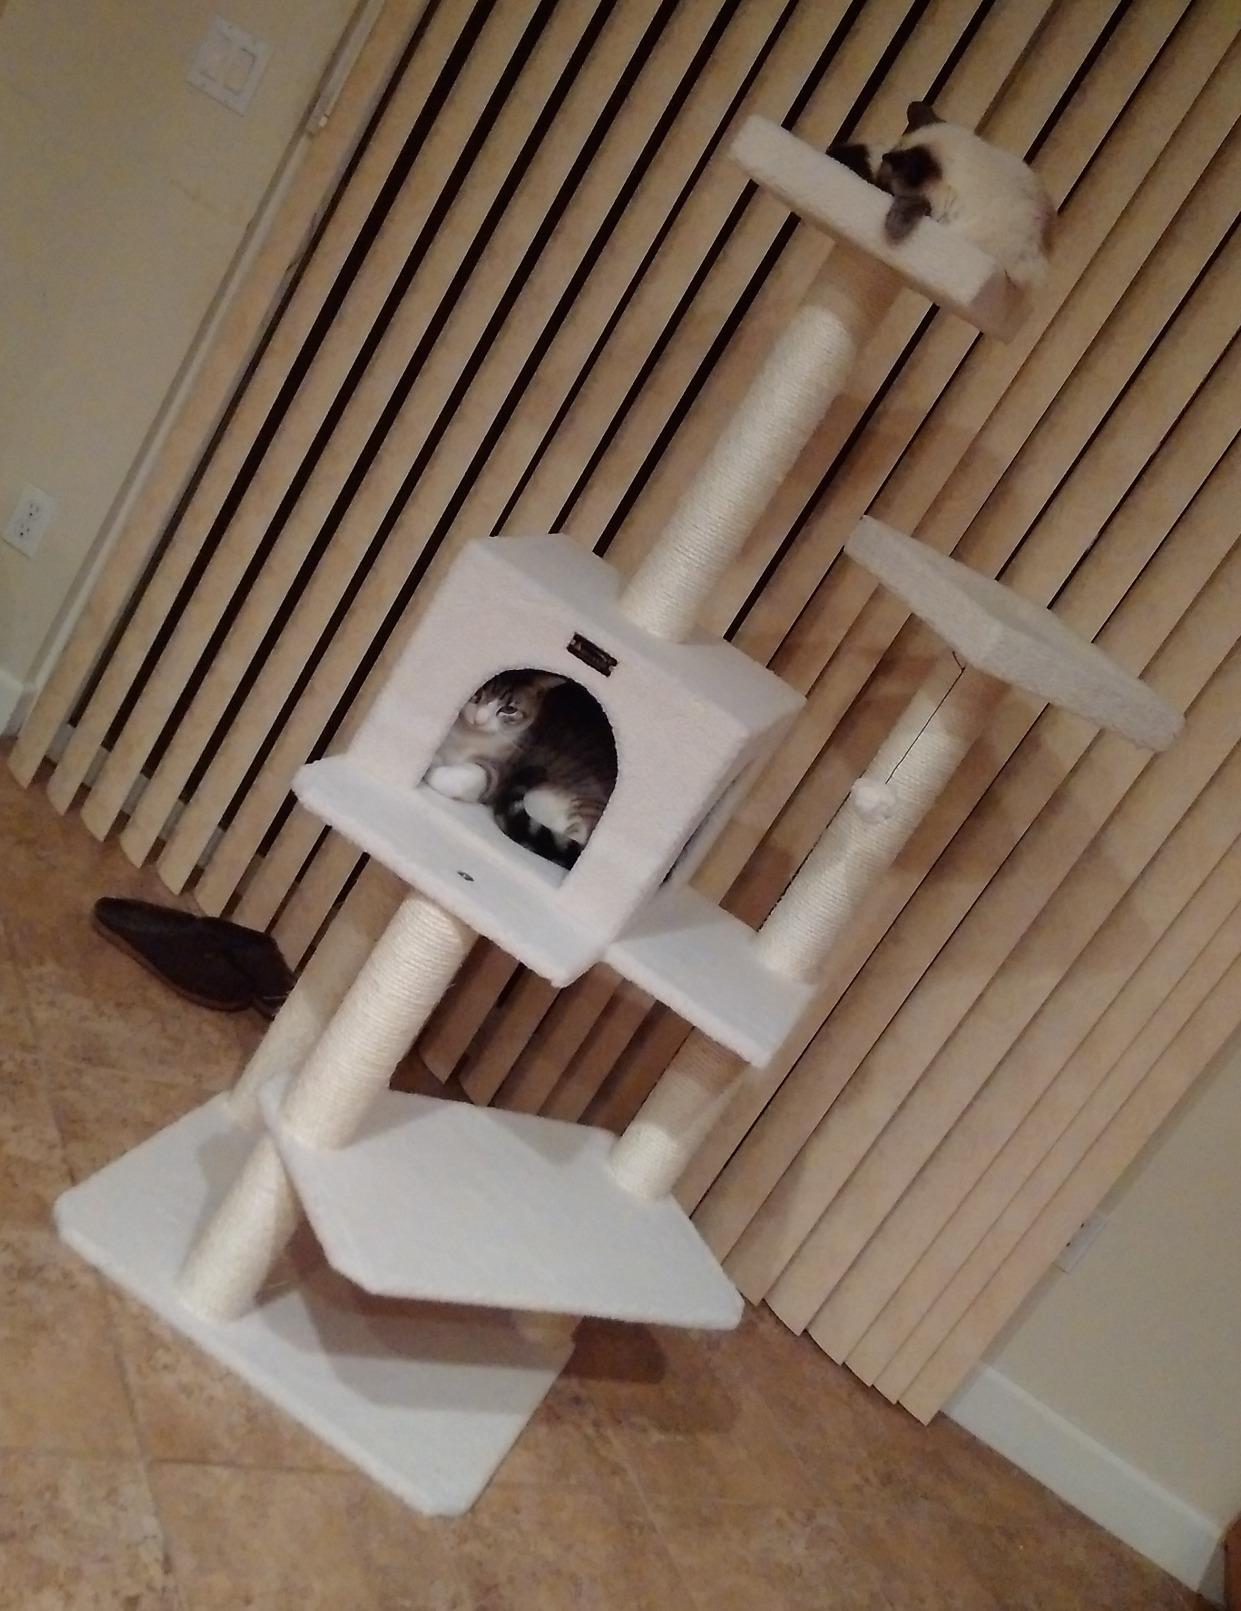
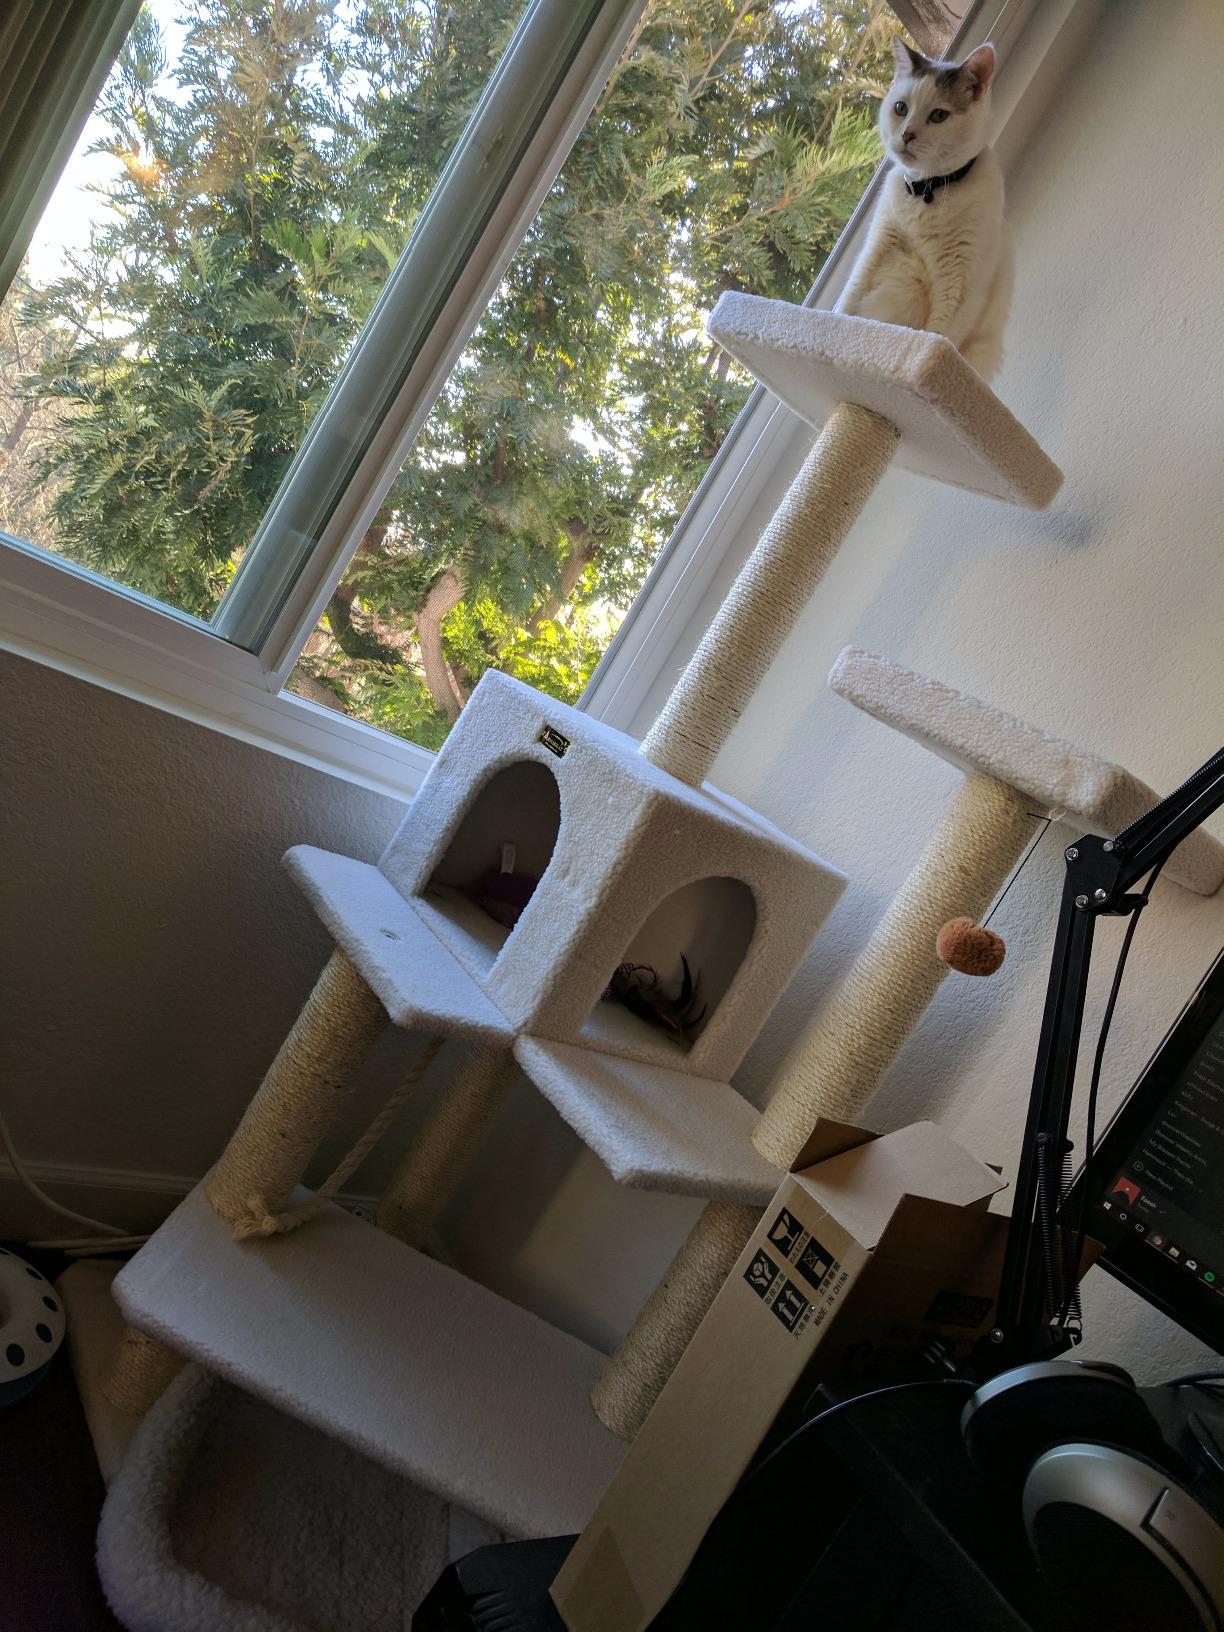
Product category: items_cat tree
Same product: yes